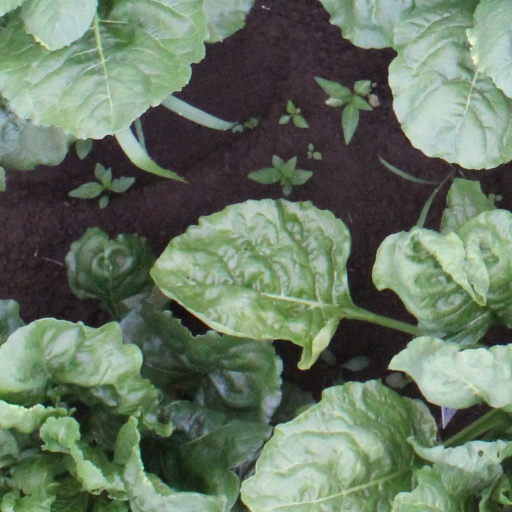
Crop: sugar beet